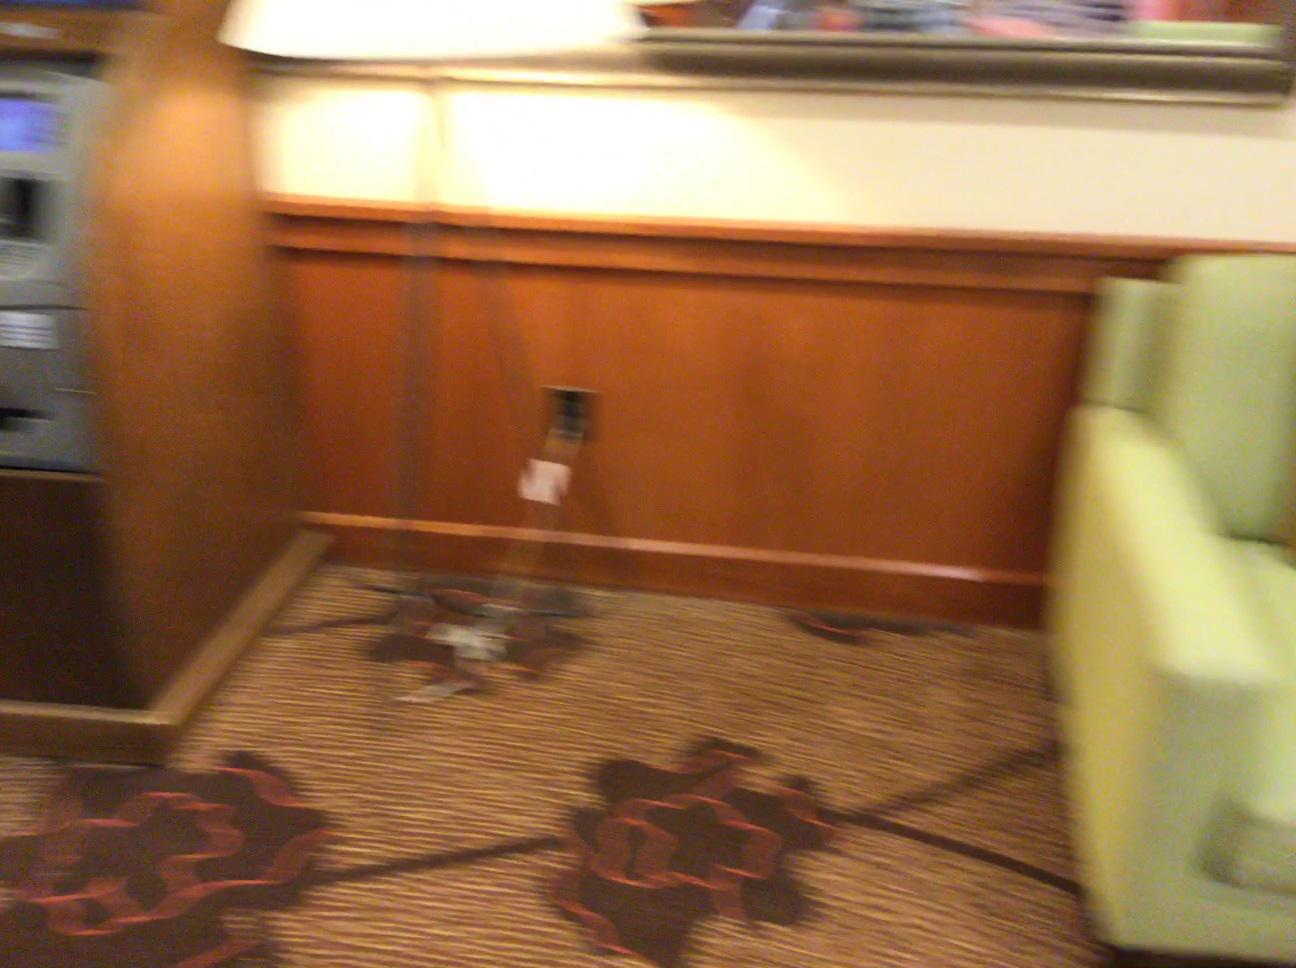
Question: Is the lamp in front of the machine from the second object's perspective? Final answer should be yes or no.
Answer: Yes